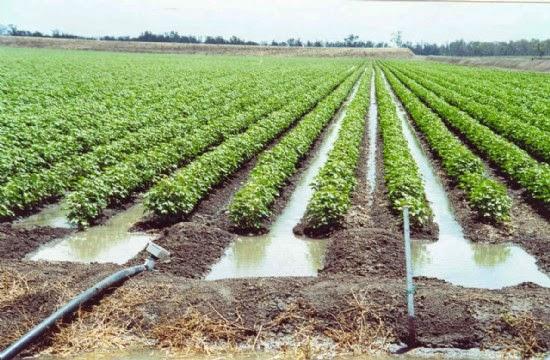
Mistari ya mimea ya kijani inamwagiliwa kwa mfumo wa njia kati ya safu. Bomba la maji la ardhini hupeleka maji moja kwa moja mashambani. Mandhari huonyesha mpangilio mzuri na matumizi ya teknolojia rahisi katika kilimo.